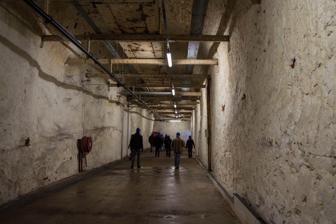
Building: Drakelow Tunnels
Country: United Kingdom
Year built: 1943
Drakelow Tunnels Drakelow Tunnels are a former underground military complex beneath the Blakeshall Estate north of Kidderminster , Worcestershire , covering 285,000 sq ft (26,500 m 2 ), with a total length of around 3.5 miles (5.6 km). They were originally built as a Second World War shadow factory , and were developed during the Cold War to be a fall-back government centre . History World War II In mid-April 1941, the Ministry of Aircraft Production informed the Treasury of their intention to build an underground factory of 250,000 sq ft (23,000 m 2 ) in sandstone hills at Drakelow, Wolverley , near the village of Kinver and the town of Kidderminster , for use by "one of the engine or gun factories in the Coventry or Birmingham area". The cost of the facility was estimated at £285,000. Sir Alexander Gibb & Partners were contracted to supervise the construction, which began in June 1941 with a provisional completion date of 6 July 1942. By early July 1942 work was well behind schedule and costs had risen to £983,000. Shortly before that date, the Rover car company was selected as the user of the factory. Rover were at the time manufacturing engines for the Bristol Aeroplane Company . It was also intended to supply components to Rover's main shadow factories at Acocks Green and Solihull , to supply spare parts, and to act as a backup facility if either of the main shadow factories was damaged by enemy action. The cost to complete was estimated at a further £184,000; Rover’s requirements included acid-resistant floors and specially painted walls in production areas. Drakelow, originally called "Drakelow Underground Dispersal Factory", was designated Rover No. 1D factory (the D referring to 'Dispersal'). The first machine tools were installed in November 1942 and full production was achieved in May 1943.  The main output was parts for Mercury and Pegasus radial engines, respectively used in aircraft such as the Bristol Blenheim and Sunderland flying boat . The underground factory consisted of a number of tunnels laid out in a grid system. The main tunnels, numbered 1 to 4, were each 18 ft (5.5 m) wide and 16 ft (4.9 m) high.  These were mainly used for access and movement of materials. Smaller cross-tunnels provided the main workshop and storage space.  The area occupied by the works was approximately 54 acres with an additional 40 acres used in conjunction with construction and accommodation. The tunnels had a floor area of 284,931 sq ft (26,471.0 m 2 ), of which 85,507 sq ft (7,943.9 m 2 ) was not required by Rover and was used as an RAF stores area.  There were also a number of surface buildings which included a boiler house, coal stores, electricity sub stations and a fire station. The Mercury and Pegasus manufacturing ended in July 1945. Drakelow was retained for the storage of machine tools and work relating to development and manufacture of the Meteor tank engine until the mid-1950s. Cold War From the mid-1950s Drakelow Depot, as it had become, was initially used by the Ministry of Supply for storage. Around 1958 the part of the site in the area north of tunnel 4, formerly occupied by the RAF stores area, was developed by the Home Office as a Regional Seat of Government (RSG 9.2). This was designed to cater for a staff of 325, and contained dormitories, storage areas, workshops, electrical equipment, toilets, offices, a BBC studio, a GPO Telephones communications facility and other facilities.  It was publicly exposed in a demonstration held there by the West Midlands Committee of 100 in the summer of 1963. Under later Home Defence schemes the bunker was designated a Sub-Regional Control (S-RC 91) in July 1963, Sub-Regional Headquarters (SRHQ 9.2) in the 1970s and finally a Regional Government Headquarters (RGHQ 9.2) in 1982.  For this last role, the site was greatly modernised in the early 1980s, although only around half of earlier RSG facility was designated for use by a reduced staff of 134. New blast doors were fitted in place of the previous wooden factory doors and the interior of the site was refurbished in the areas forward of tunnel 4. Post Cold War In about 1990 there was a plan to move the RGHQ to a much smaller bunker , formerly used by UKWMO , at Lawford Heath near Rugby . In the end this never happened, and the Drakelow site was decommissioned and sold in around 1993. Redevelopment Following the complex's move into private hands there were plans to redevelop the Drakelow site into a residential and commercial park. The plans met with local opposition and a Preservation Trust was quickly established by residents and other interested parties to fight the planned redevelopment. Wine Storage In  May 2019 London City Bond submitted plans to develop the tunnels into a warehouse and distribution centre for 10,000 tonnes of wine creating 40 full time jobs, with part of the tunnels renovated to museum standard. The plans were rejected by Wyre Forest District Council in September 2019, but following an appeal hearing in November 2020, planning permission for the redevelopment was granted in January 2021. The volunteers at Drakelow Tunnels Museum provides visitors with a background to the history of the site and has exhibits showing what the site was used for in its various uses during the 1940s - 1990s. The museum offers guided tours where bookings can be made online via eventbrite. Drakelow Tunnels Museum To follow the ongoing restoration of the museum, you can find them on Facebook by searching ‘Drakelow Tunnels Museum’. Reputed hauntings The tunnels are reputedly one of the most haunted places in Britain. In 2019, paranormal investigators from American television series Paranormal Lockdown visited the tunnels; the resulting investigations became an episode of the show's third season. Notes